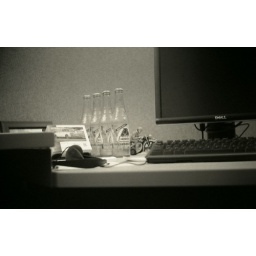
Pop bottles on my desk at work back in January. Kodak Gold200 cross processed in Diafine.